Bif Naked

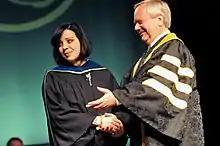
Bif Naked at the University of the Fraser Valley receiving an honorary degree in 2013

Bif Naked is heavily tattooed, getting her first tattoo (an Egyptian Eye of Horus) when she was sixteen years old. Her tattoos include a symbol of the Tao, Japanese writing, Buddhist poetry and images (such as the Bodhisattva), and Hindu imagery; she has stated on MTV that her favorite tattoo, on her left arm, reads "Survivor". Bif identifies as polyamorous and pansexual.